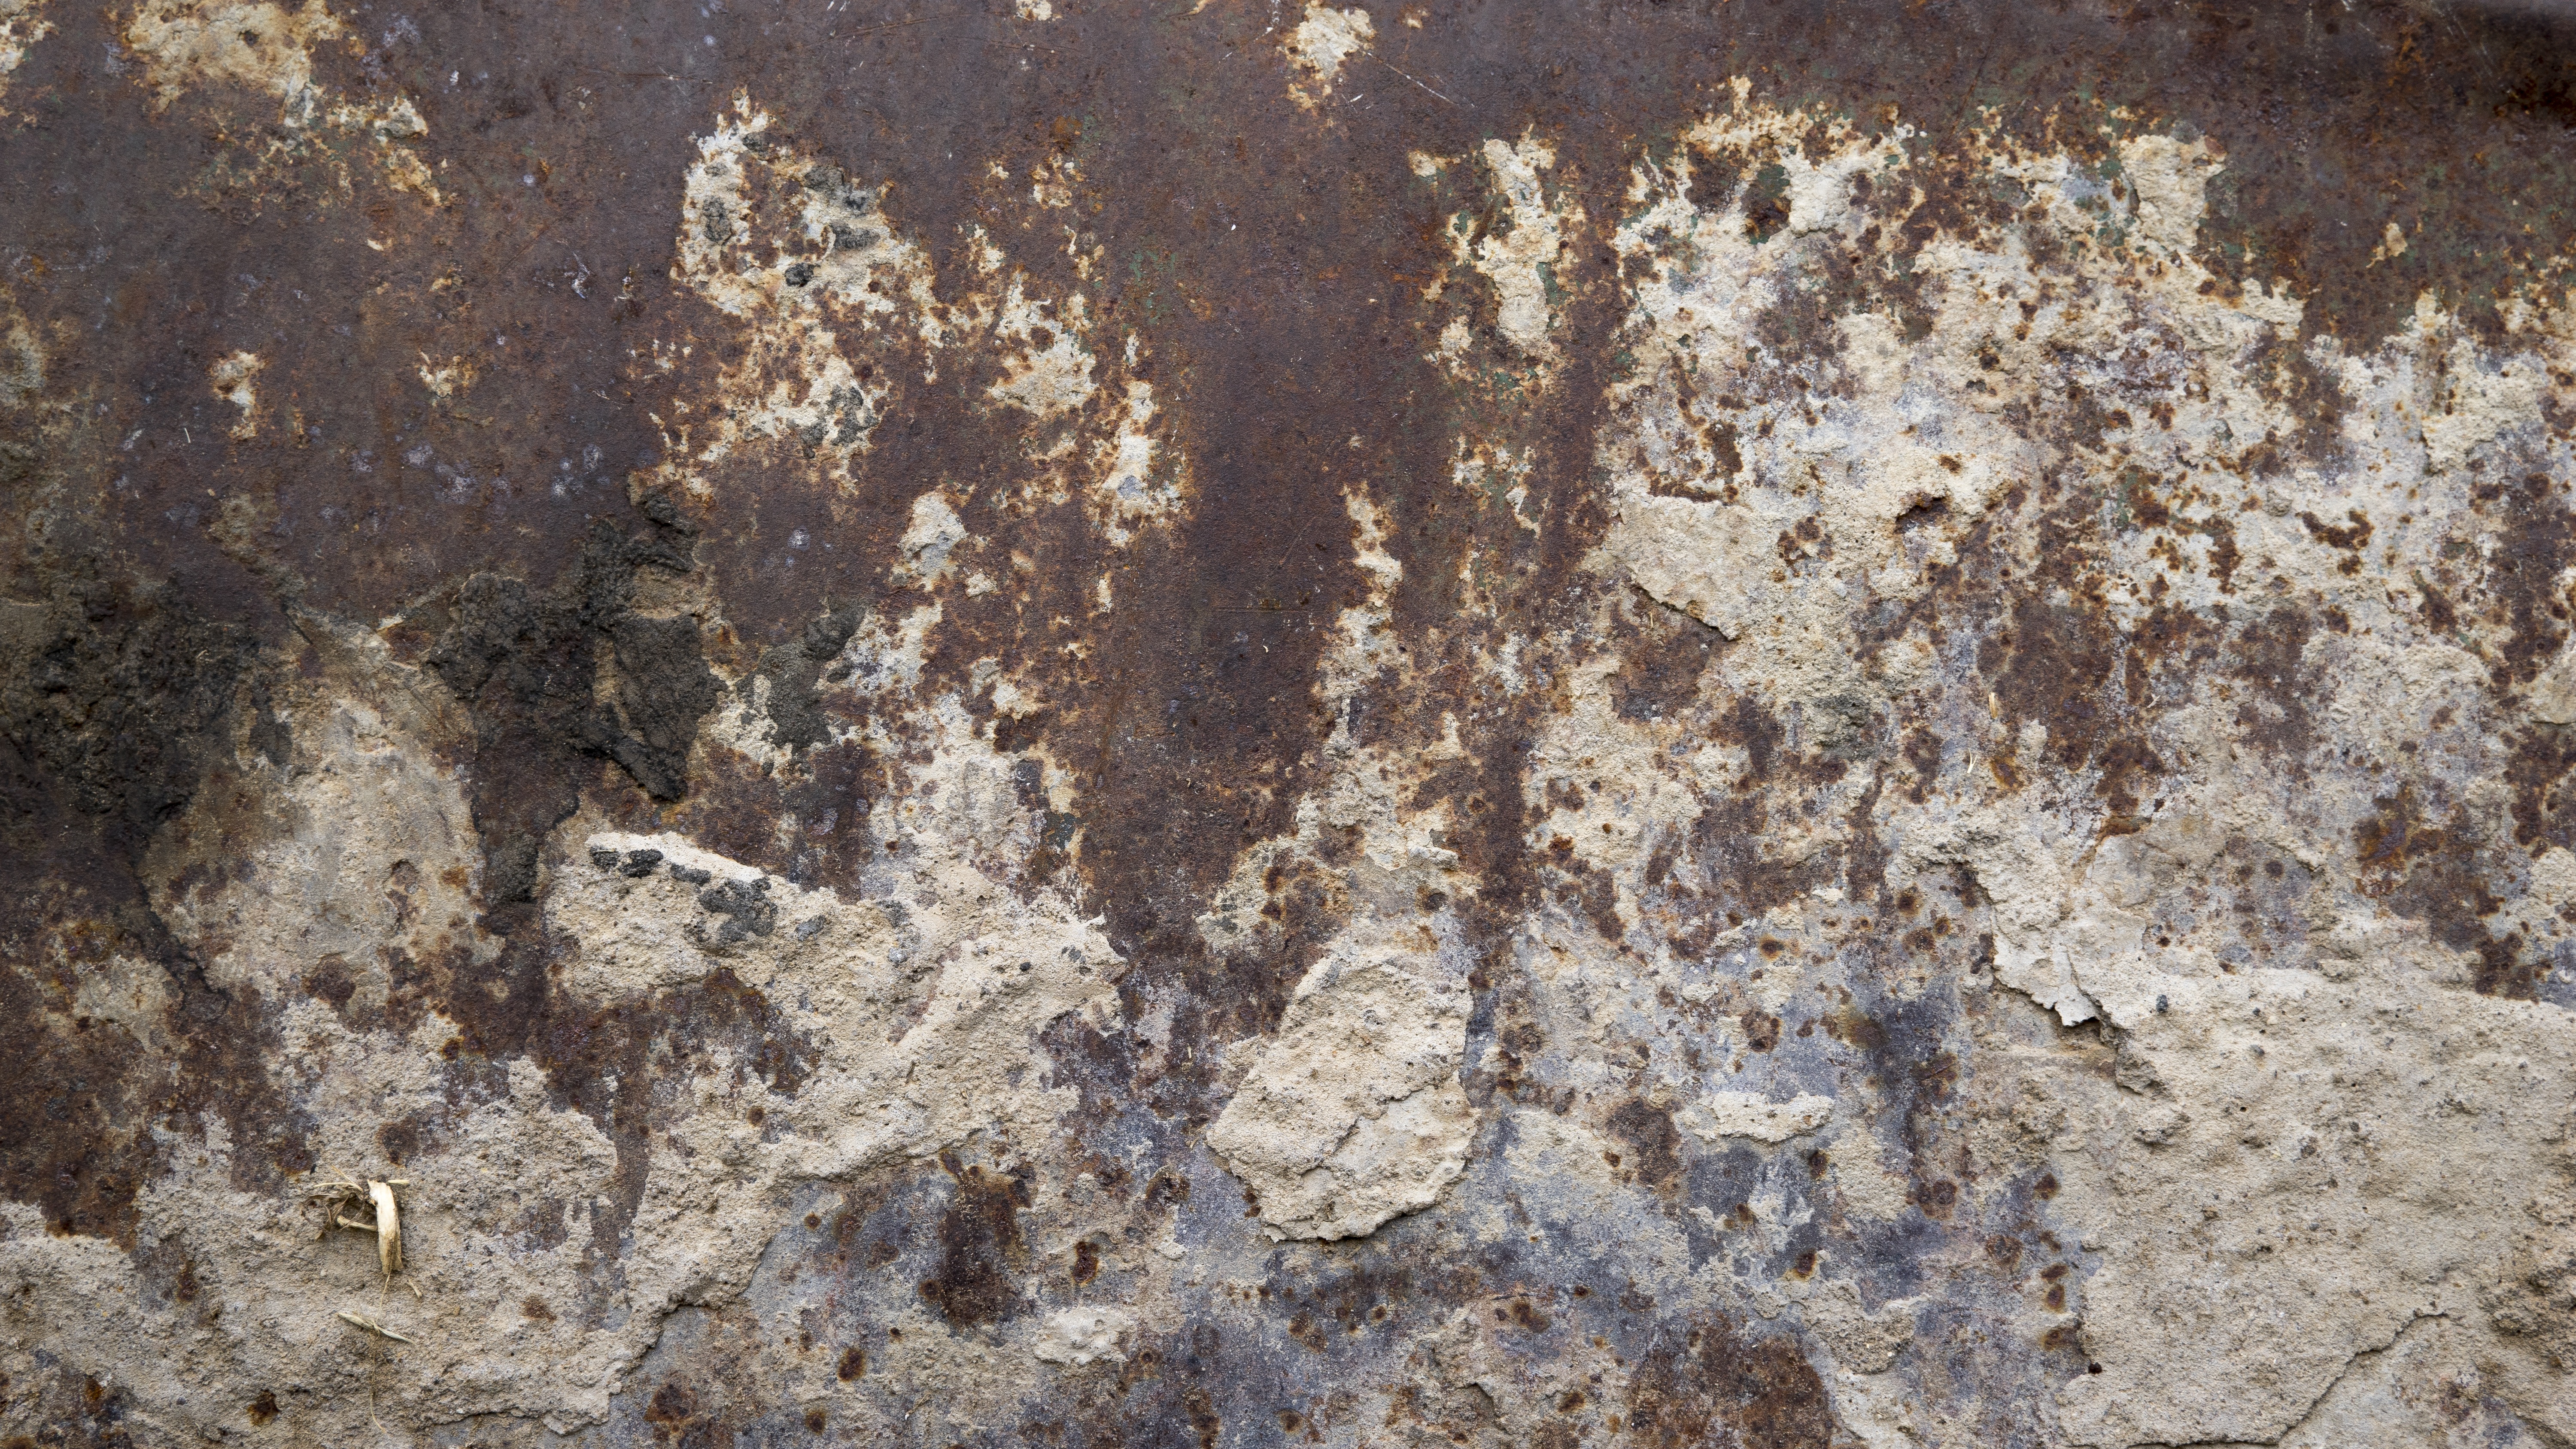
rock, texture, wall, formation, soil, grunge, material, background, geology, design, layer, distress, ancient history